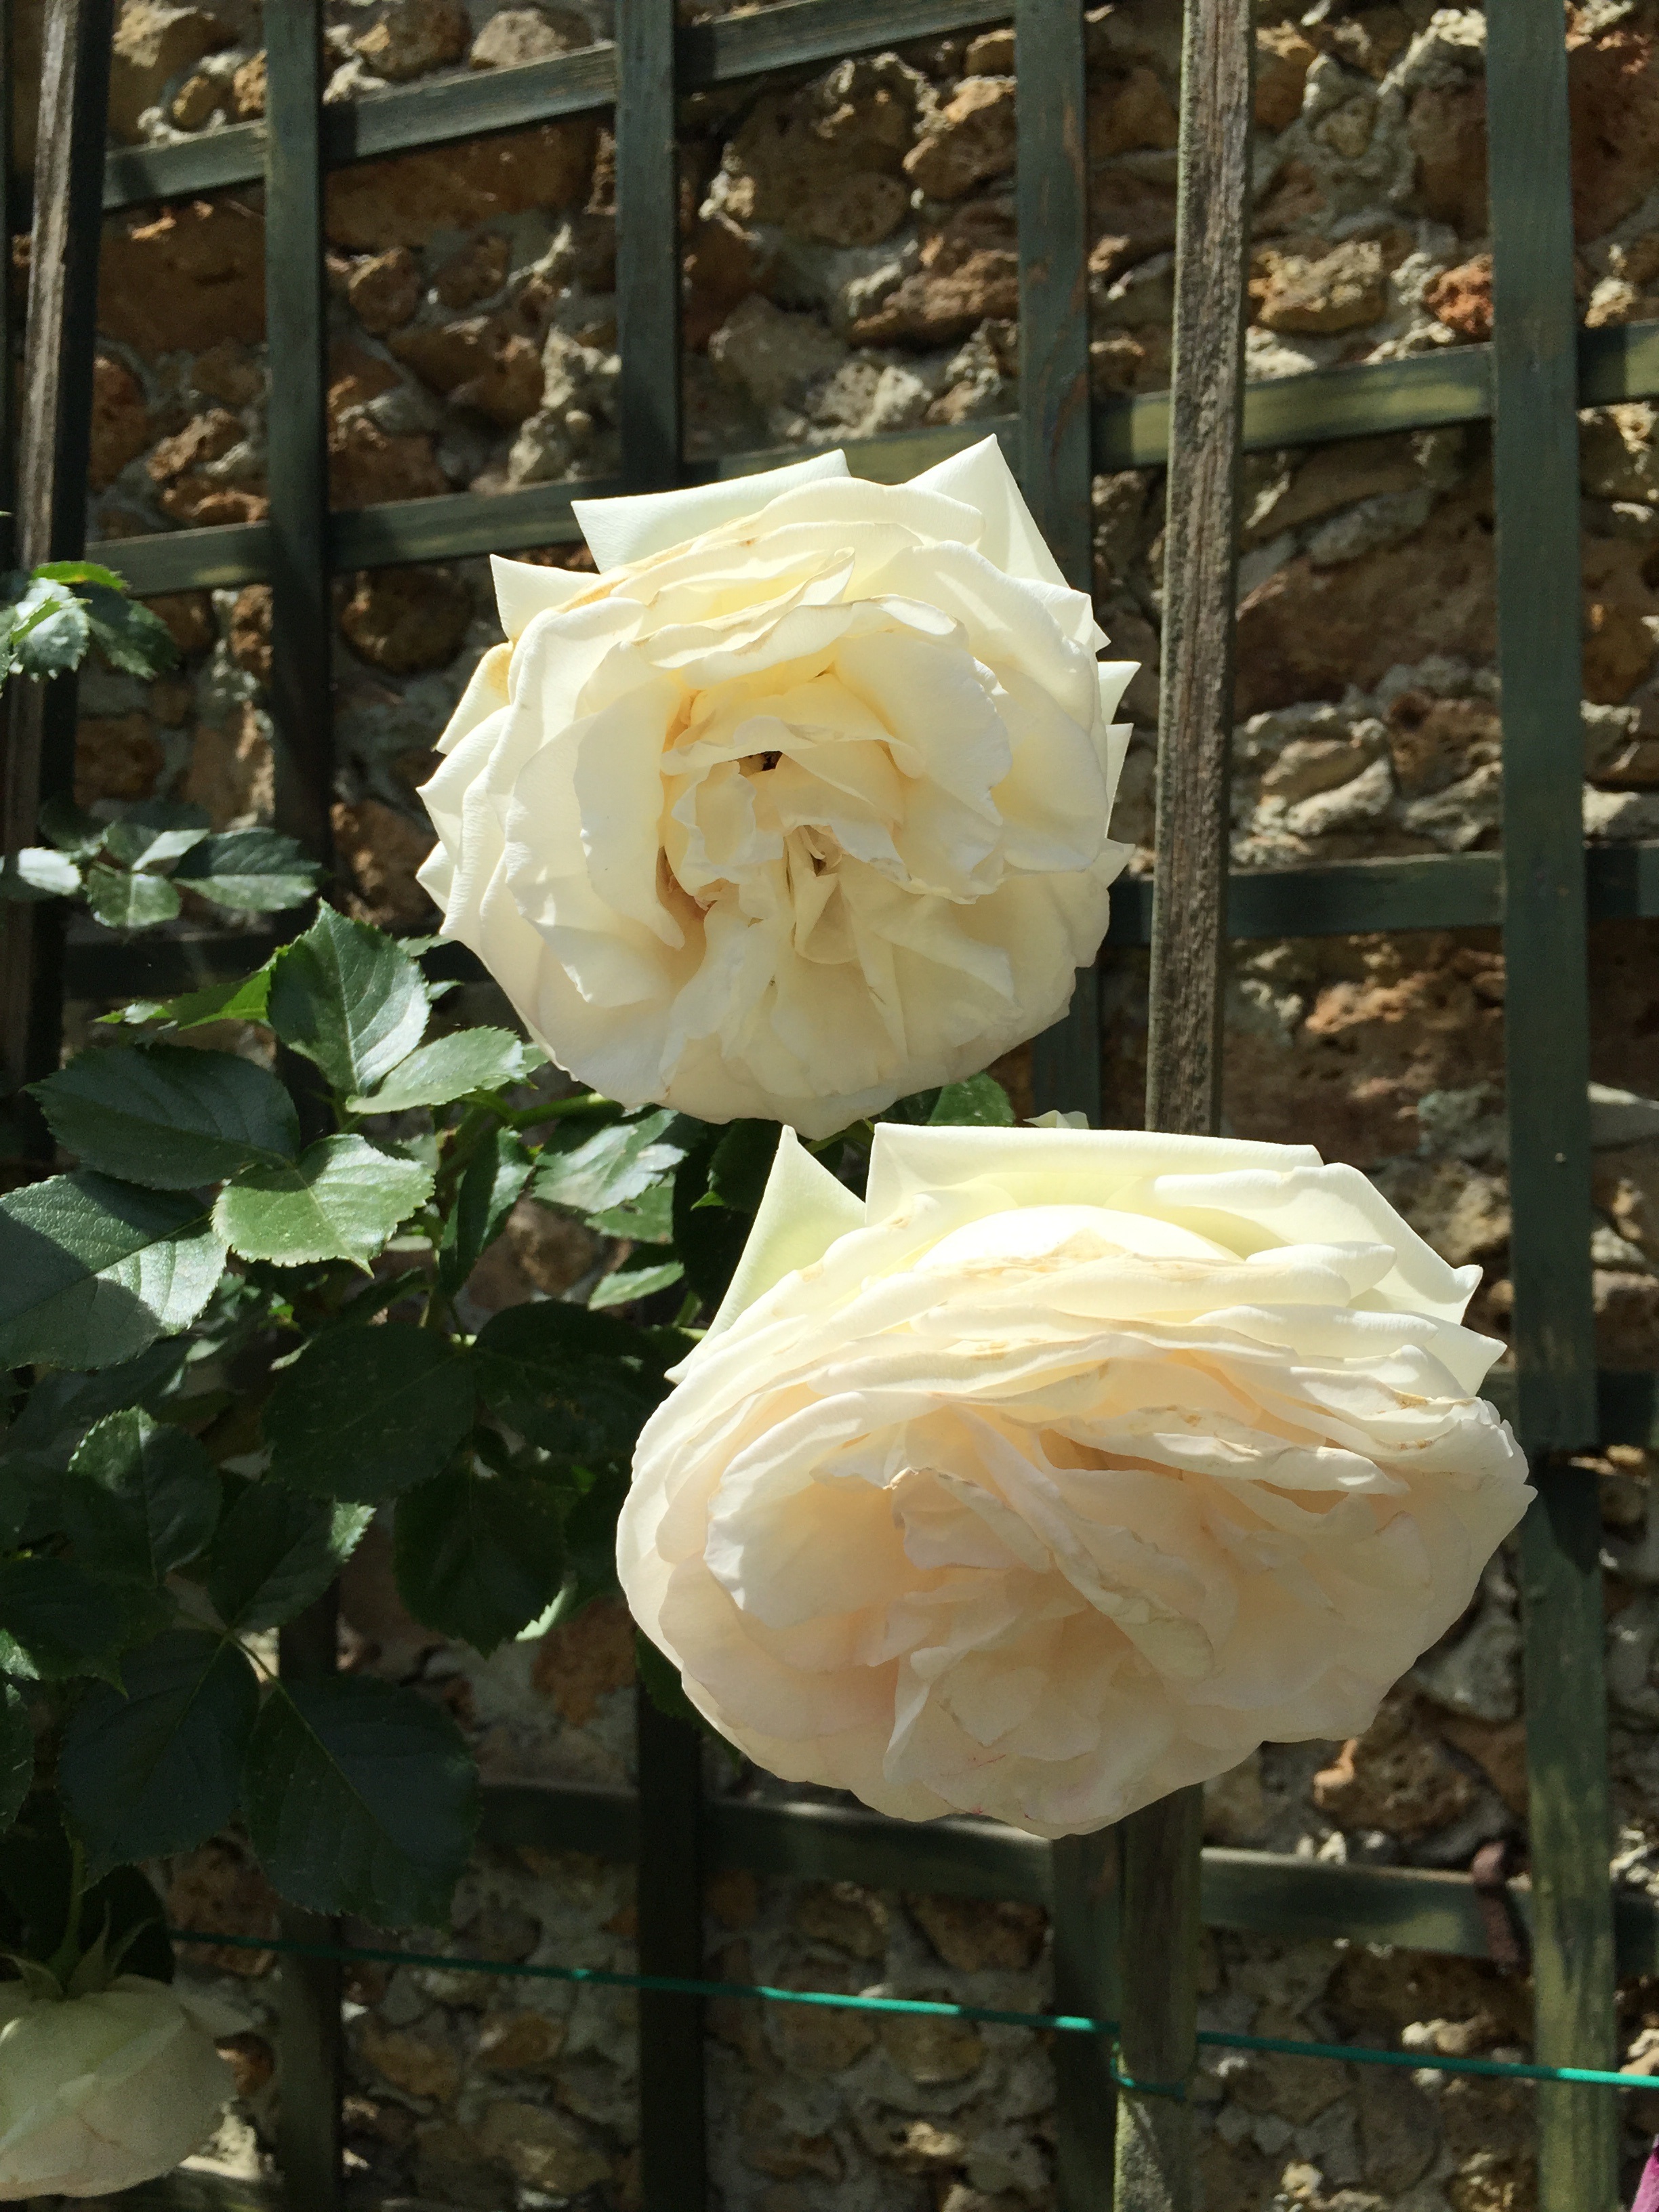
plant, white, flower, paris, botany, flora, flowers, roses, floristry, flowering plant, rose family, bagatelle, land plant